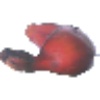
Label: red_banana